Jessica Chastain

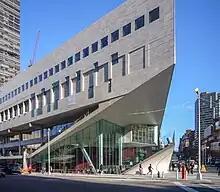
The Juilliard School in New York City, where Chastain studied acting

Chastain developed an interest in acting at age seven, after her grandmother took her to a production of "Joseph and the Amazing Technicolor Dreamcoat". She would regularly put on amateur shows with other children, and considered herself to be their artistic director. As a student at El Camino Fundamental High School in Sacramento, Chastain struggled academically. She was a loner and considered herself a misfit in school, eventually finding an outlet in the performing arts. She has described how she used to miss school to read Shakespeare, whose plays she became enamored with after attending the Oregon Shakespeare Festival with her classmates. With too many absences during her senior year in school, Chastain did not qualify for graduation, but later obtained an adult diploma. She later attended Sacramento City College from 1996 to 1997, during which she was a member of the institution's debate team. Describing her early childhood, she recalled: